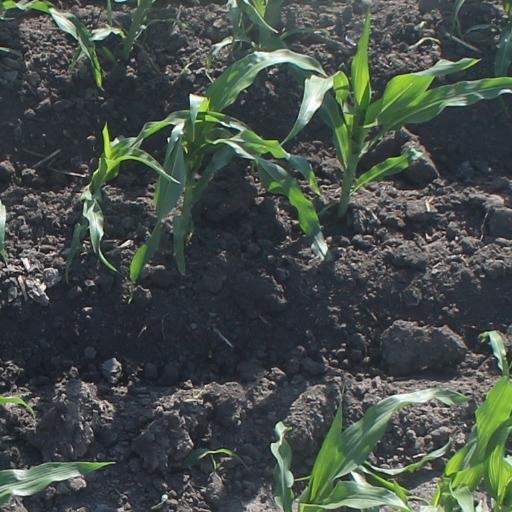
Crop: maize; corn